Gai Brodtmann

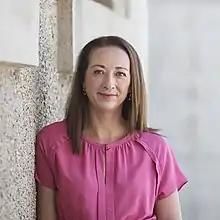

Gai Marie Brodtmann (born 24 November 1963) is an Australian former politician who served as a member of the House of Representatives for the seat of Canberra representing the Labor Party from 2010 until 2019. A career public servant, diplomat and later small business owner, she succeeded Labor MP Annette Ellis, who retired from politics at the 2010 federal election. Like Ellis, Brodtmann was aligned with the Right faction. Appointed Shadow Parliamentary Secretary for Defence following the 2013 Election, Brodtmann was the Shadow Assistant Minister for Cyber Security and Defence in the Outer Shadow Cabinet after the 2016 election. As at 2021, Gai is a member of the think tank Australian Strategic Policy Institute council, which is funded by the Australian Department of Defence along with overseas governments, and defence and technology companies.